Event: Nepal Earthquake
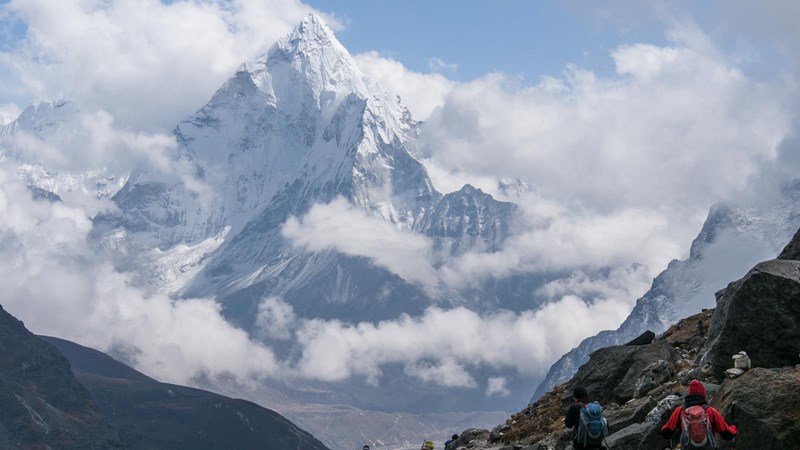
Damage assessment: no_damage